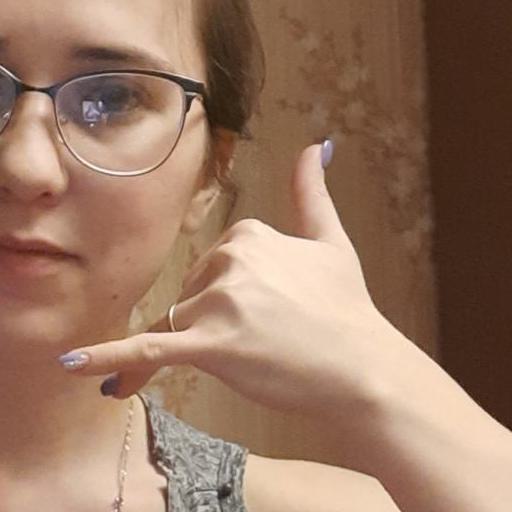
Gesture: call